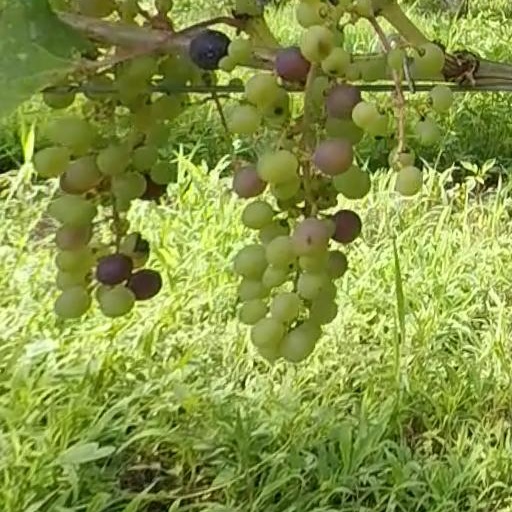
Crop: grape